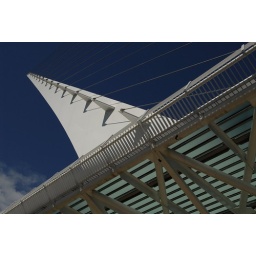
The bridge deck is made of glass and is illuminated from below at night.